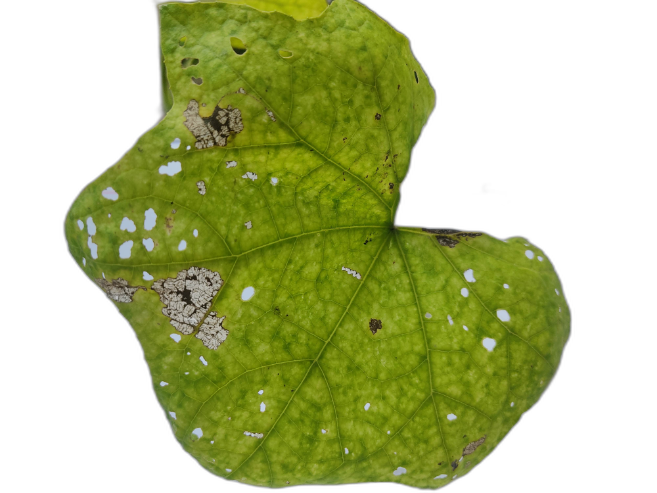
Crop: Zucchini
Label: Angular_Leaf_Spot